Ulichs

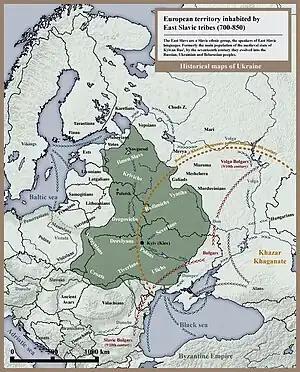
European territory inhabited by East Slavic tribes in 8th and 9th century.

The Uliches or Ugliches ( or ; or , or ; , or ) were a tribe of Early East Slavs who, between the eighth and the tenth centuries, inhabited (along with the Tivertsi) Bessarabia, and the territories along the Lower Dnieper, Bug River and the Black Sea littoral.